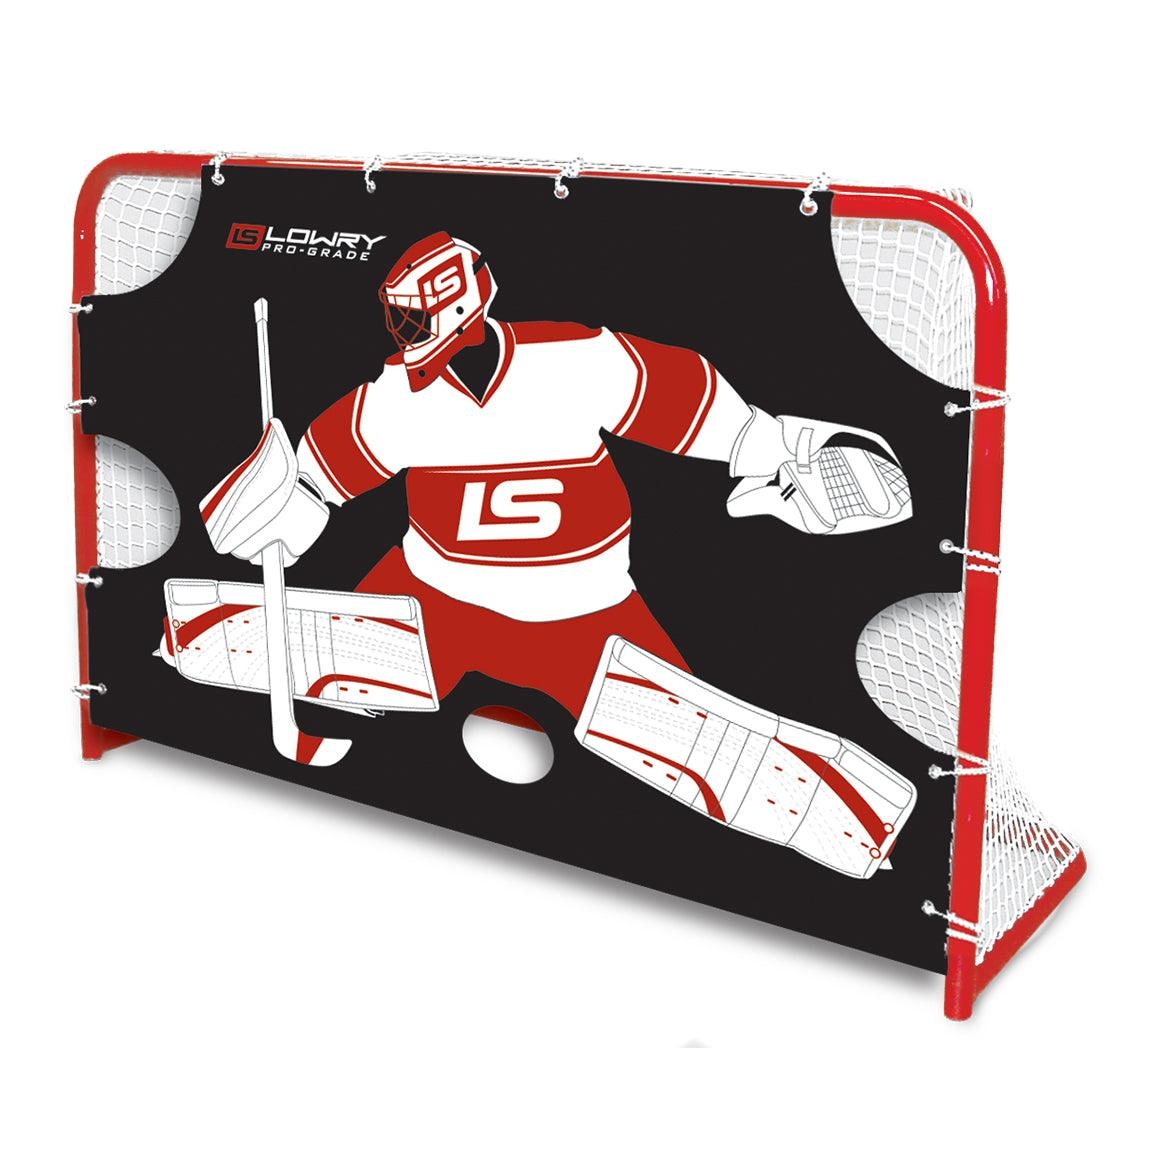
Pro-Grade Sniper Shooting Trainer
New butterfly position Shooting Trainer crafted from durable PVC, featuring a bungee cord and hook attachment system. Goal not included.
Brand: Lowry
Category: Sporting Goods > Athletics > Figure Skating & Hockey > Figure Skating & Hockey Training Aids > Hockey Passing Trainers